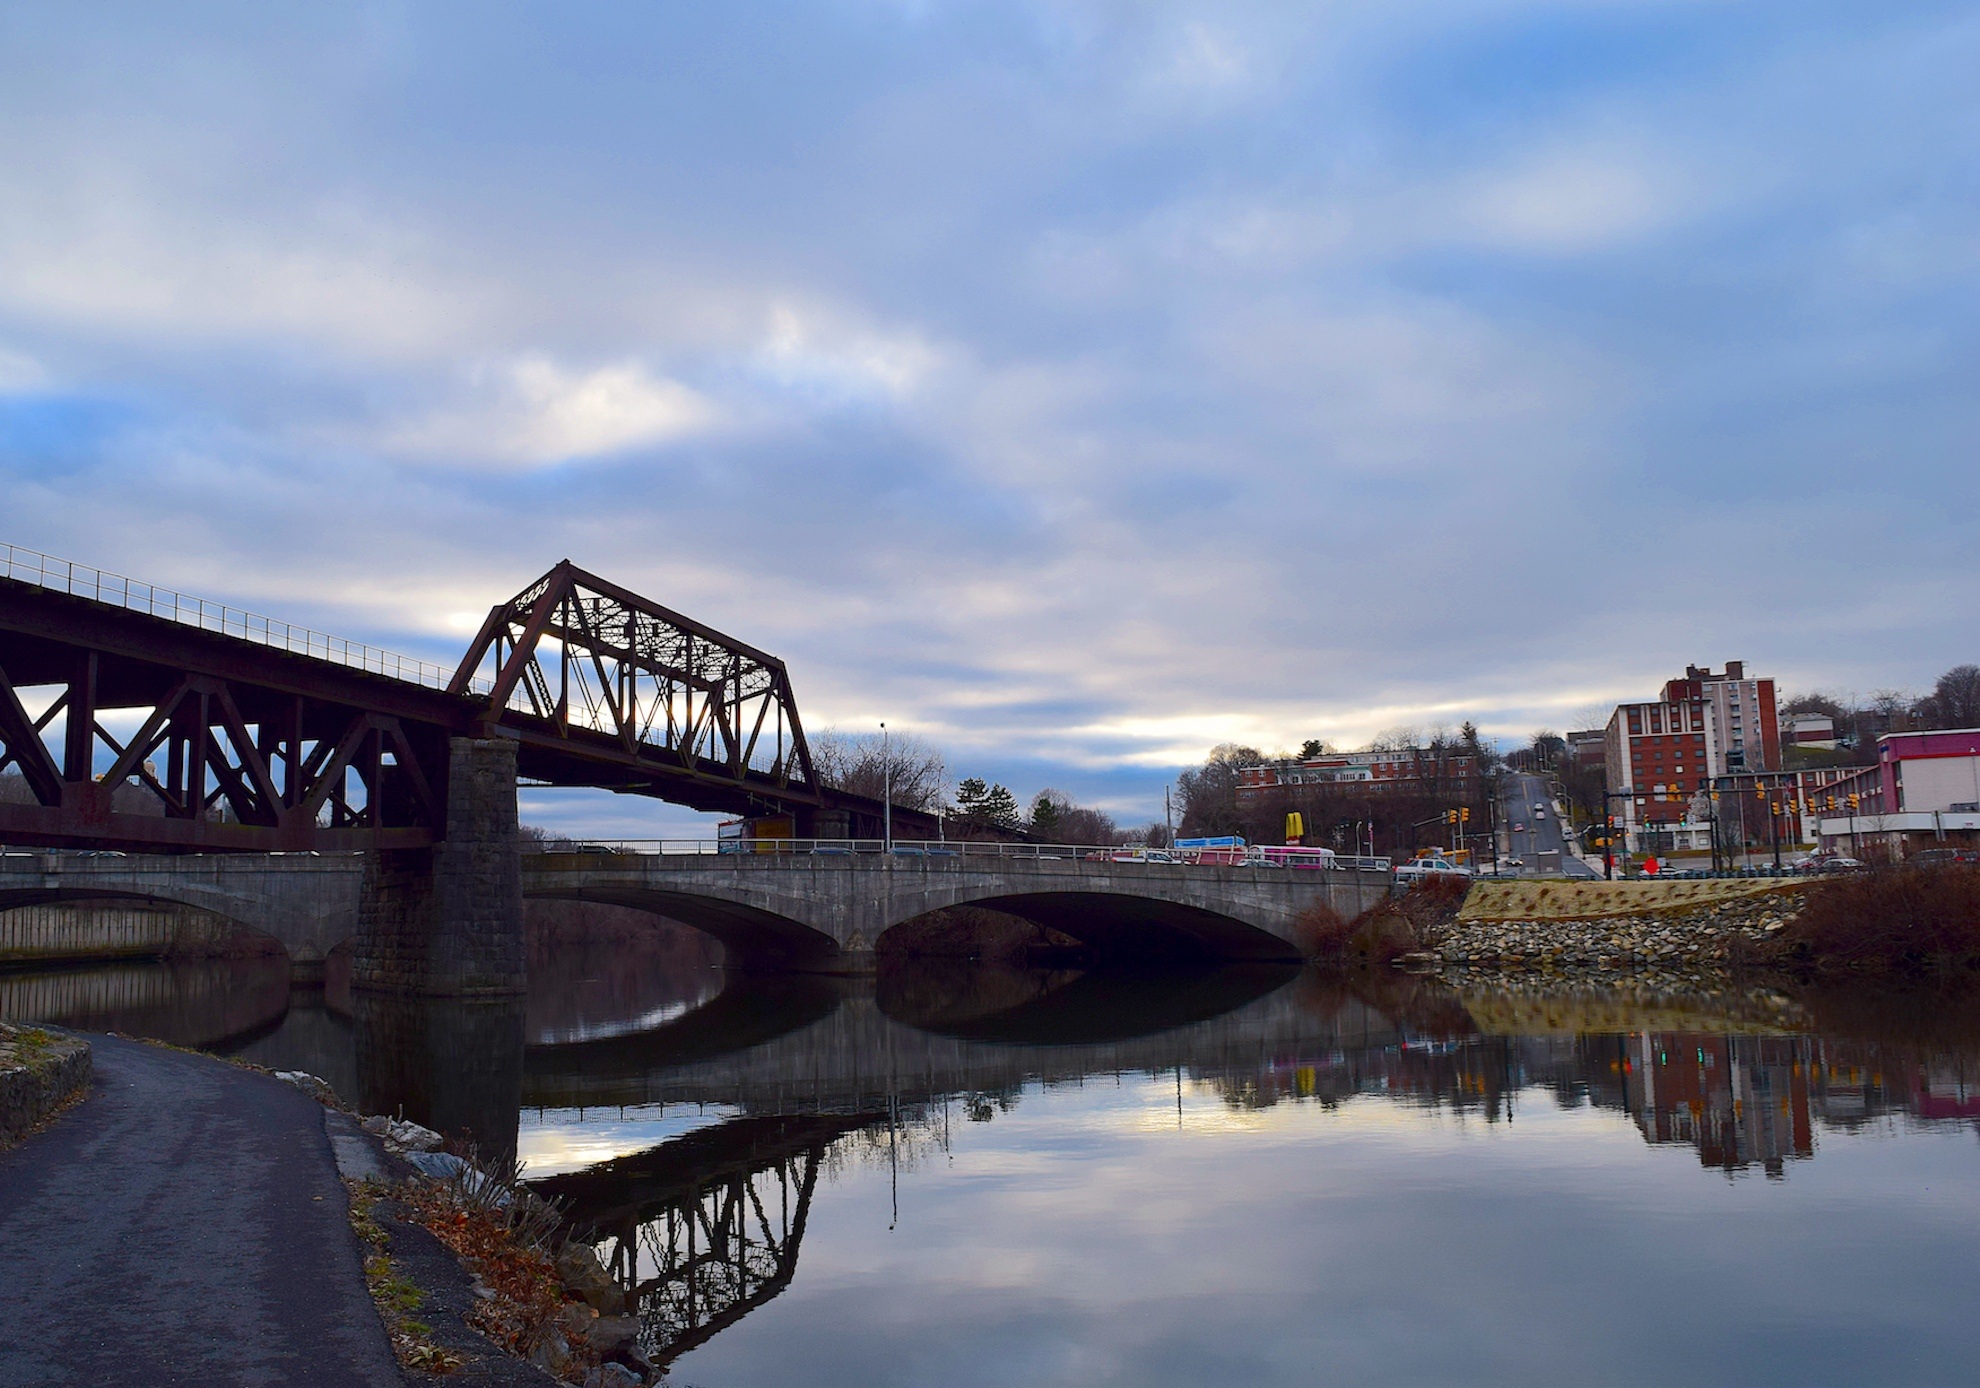
landscape, sea, tree, water, outdoor, horizon, architecture, sky, bridge, town, city, river, walkway, cityscape, dusk, evening, reflection, park, scenery, usa, landmark, blue, waterway, quaint, clouds, pennsylvania, northeast, new jersey, train bridge, nonbuilding structure, delaware river, metal structure